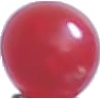
Label: redcurrant